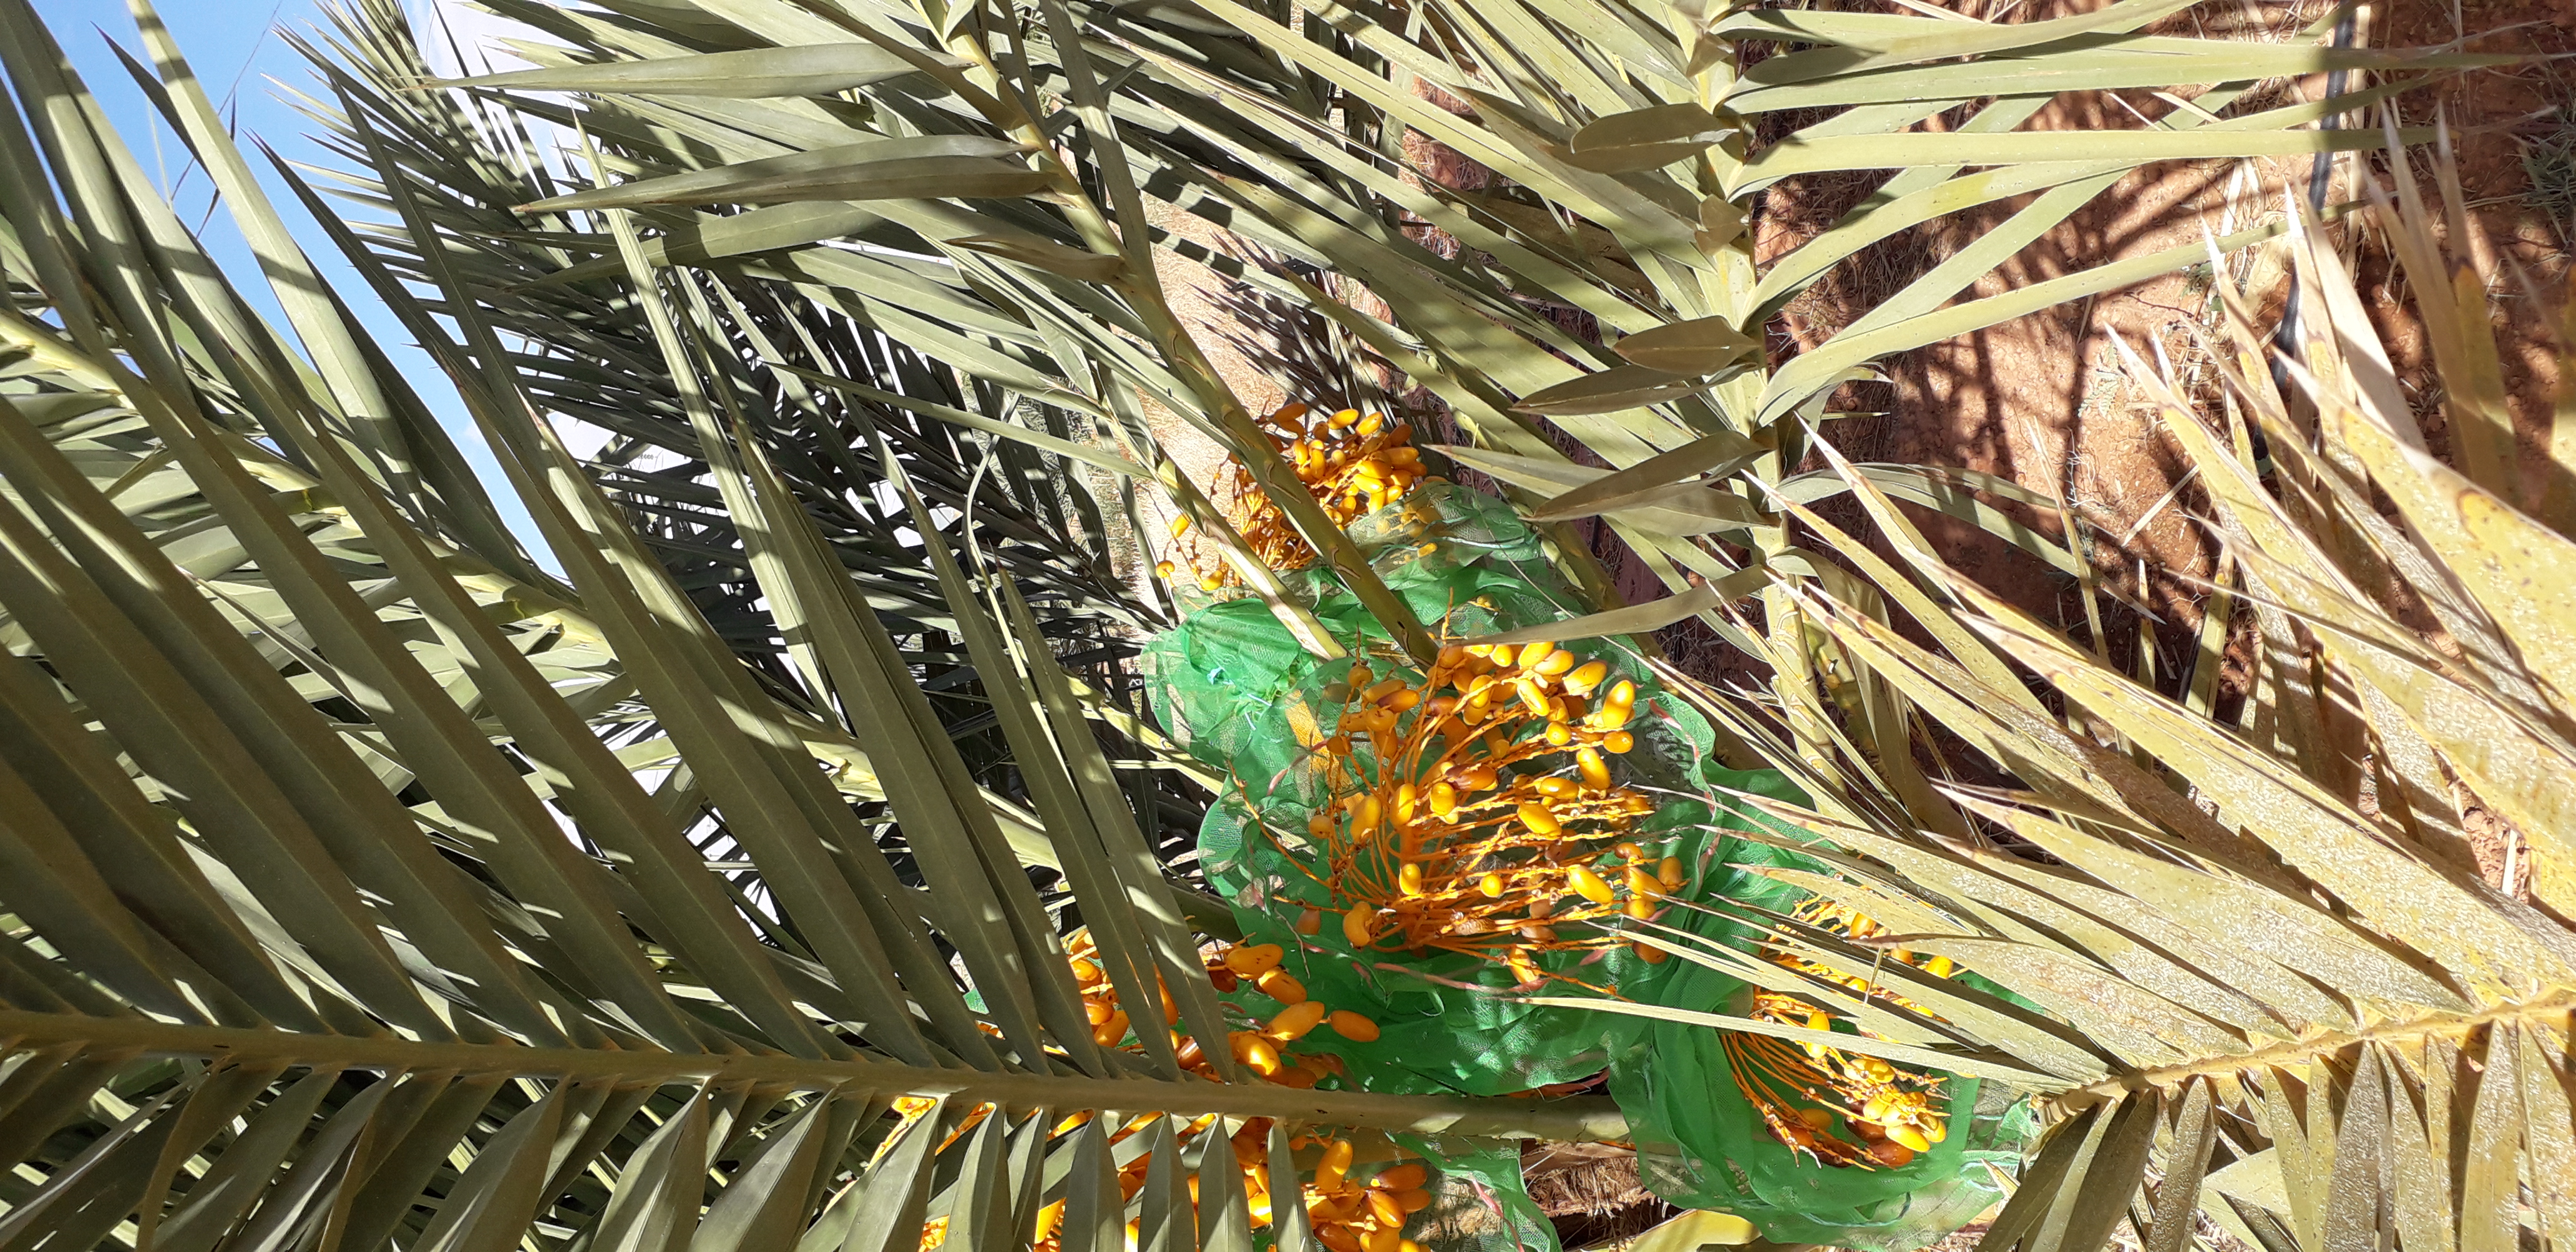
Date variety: kholt